Naftna Industrija Srbije

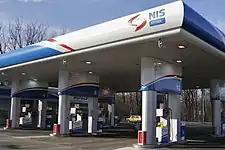
NIS Petrol filling station in Belgrade

Sales and distribution in NIS includes foreign and domestic trade, retail of petroleum and other related products, as well as the wholesale of petroleum products. NIS develops aviation fuel supply, bunkering, lubricants and bitumen sale and distribution as separate businesses. As of 2019, NIS has two retail brands on the market: NIS Petrol (mass consumption brand) and GAZPROM (premium brand).